Academy

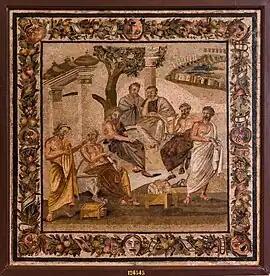
Plato's Academy mosaic from Pompeii

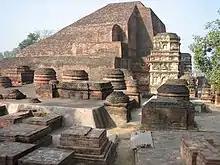
Nalanda, ancient center of higher learning in Bihar, India, from 427 to 1197

An academy (Attic Greek: ; Koine Greek: ) is an institution of tertiary education. The name traces back to Plato's school of philosophy, founded at Akademia, a sanctuary of Athena, the goddess of wisdom and skill, north of Athens, Greece. The Royal Spanish Academy defines academy as scientific, literary or artistic society established with public authority and as a teaching establishment, public or private, of a professional, artistic, technical or simply practical nature.